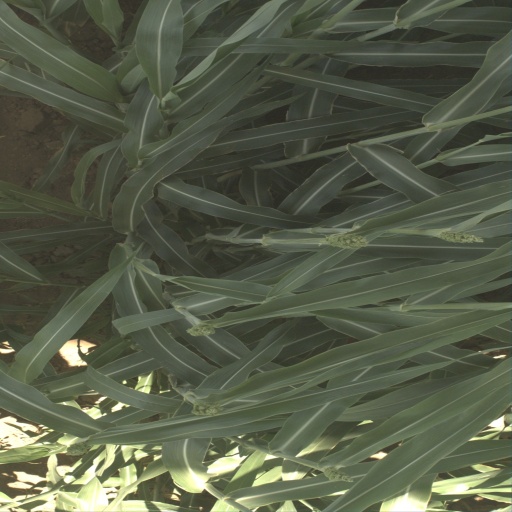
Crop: sorghum